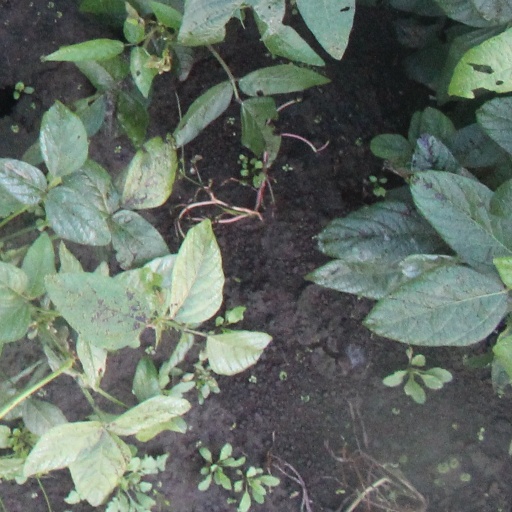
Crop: soybean